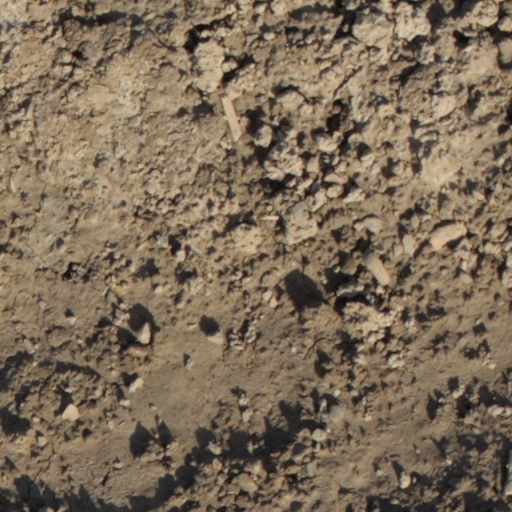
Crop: wheat